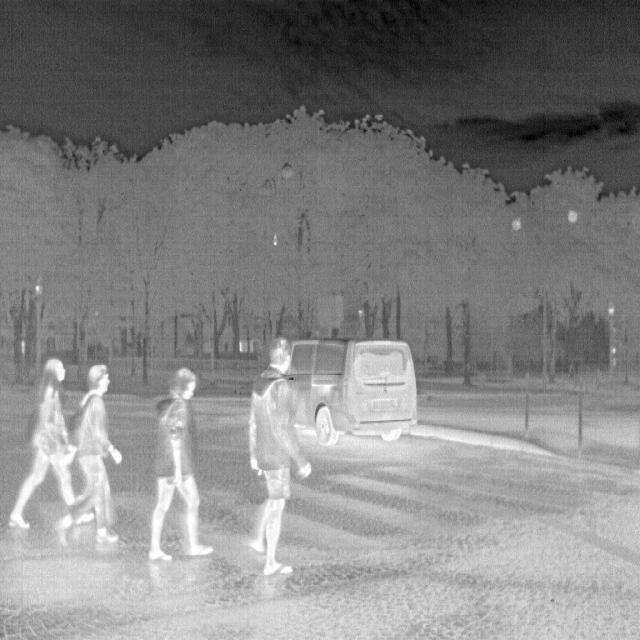
Detected objects:
label: person
label: person
label: person
label: person